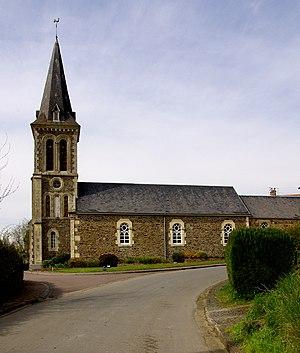
L'église St Pierre à Grimbosq Calvados 14
Grimbosq est une commune française, située à 15 km au sud de Caen, dans le département du Calvados en région Normandie, peuplée de 287 habitants.